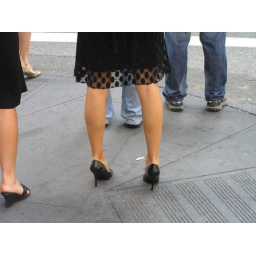
Angel in black dress & black pumps 7